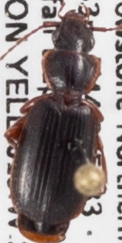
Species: Cymindis cribricollis
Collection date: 2018-08-23
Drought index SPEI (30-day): -0.71
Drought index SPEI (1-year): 1.28
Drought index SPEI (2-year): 0.9